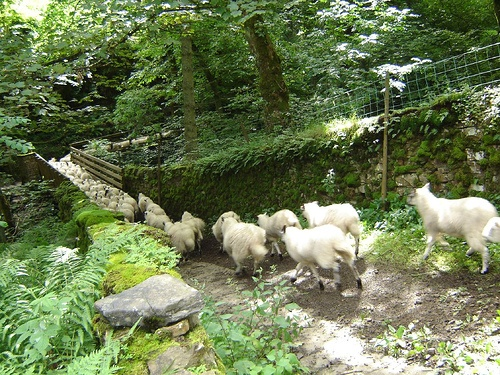
A herd of sheep walking down a path.
White goats being herded down the grassy path.
A group of lambs walk down a pathway in a wooded area.
A herd of sheep walk across a wooden bridge.
A herd of sheep walking down a dirt road.